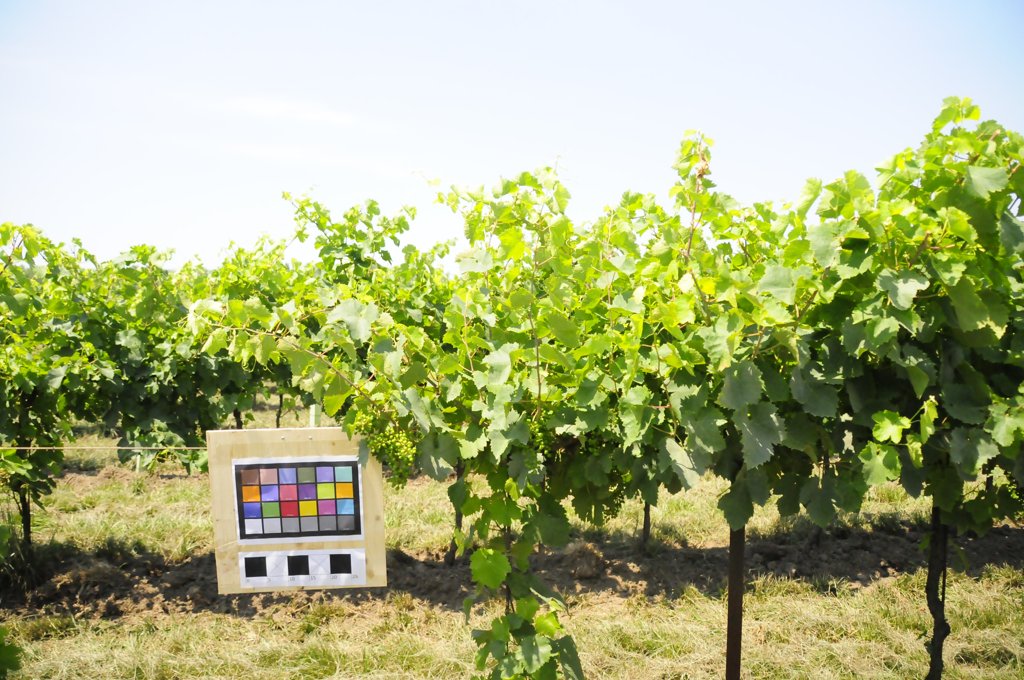
Berries visible: 162
Grape clusters: 4